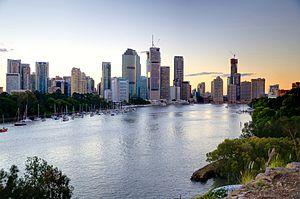
Slide est une série télévisée australienne en 10 épisodes de 42 minutes diffusée entre le 16 août 2011 et le 18 octobre 2011 sur la chaine FOX8. Aux États-Unis, la série est diffusée depuis le 16 août 2012 sur la chaine TeenNick.